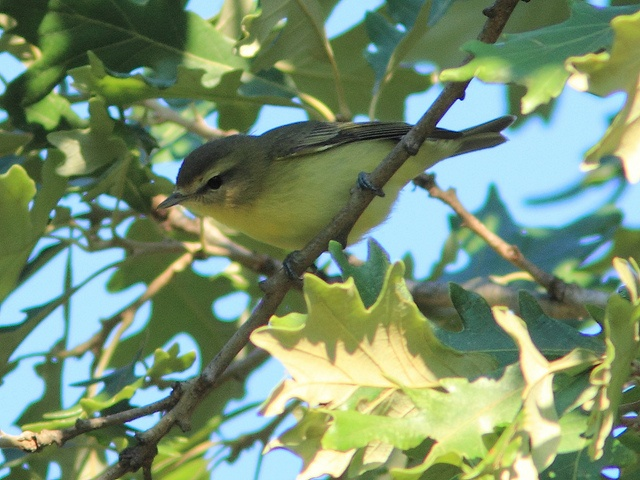
Green leaves surrounding a petite sparrow bird of yello
A bird on a tree branch fits in with the surrounding leaves.
a green and black bird sitting on a branch
A small bird perched on a branch in the shade.
A bird sits on a branch in a tree.